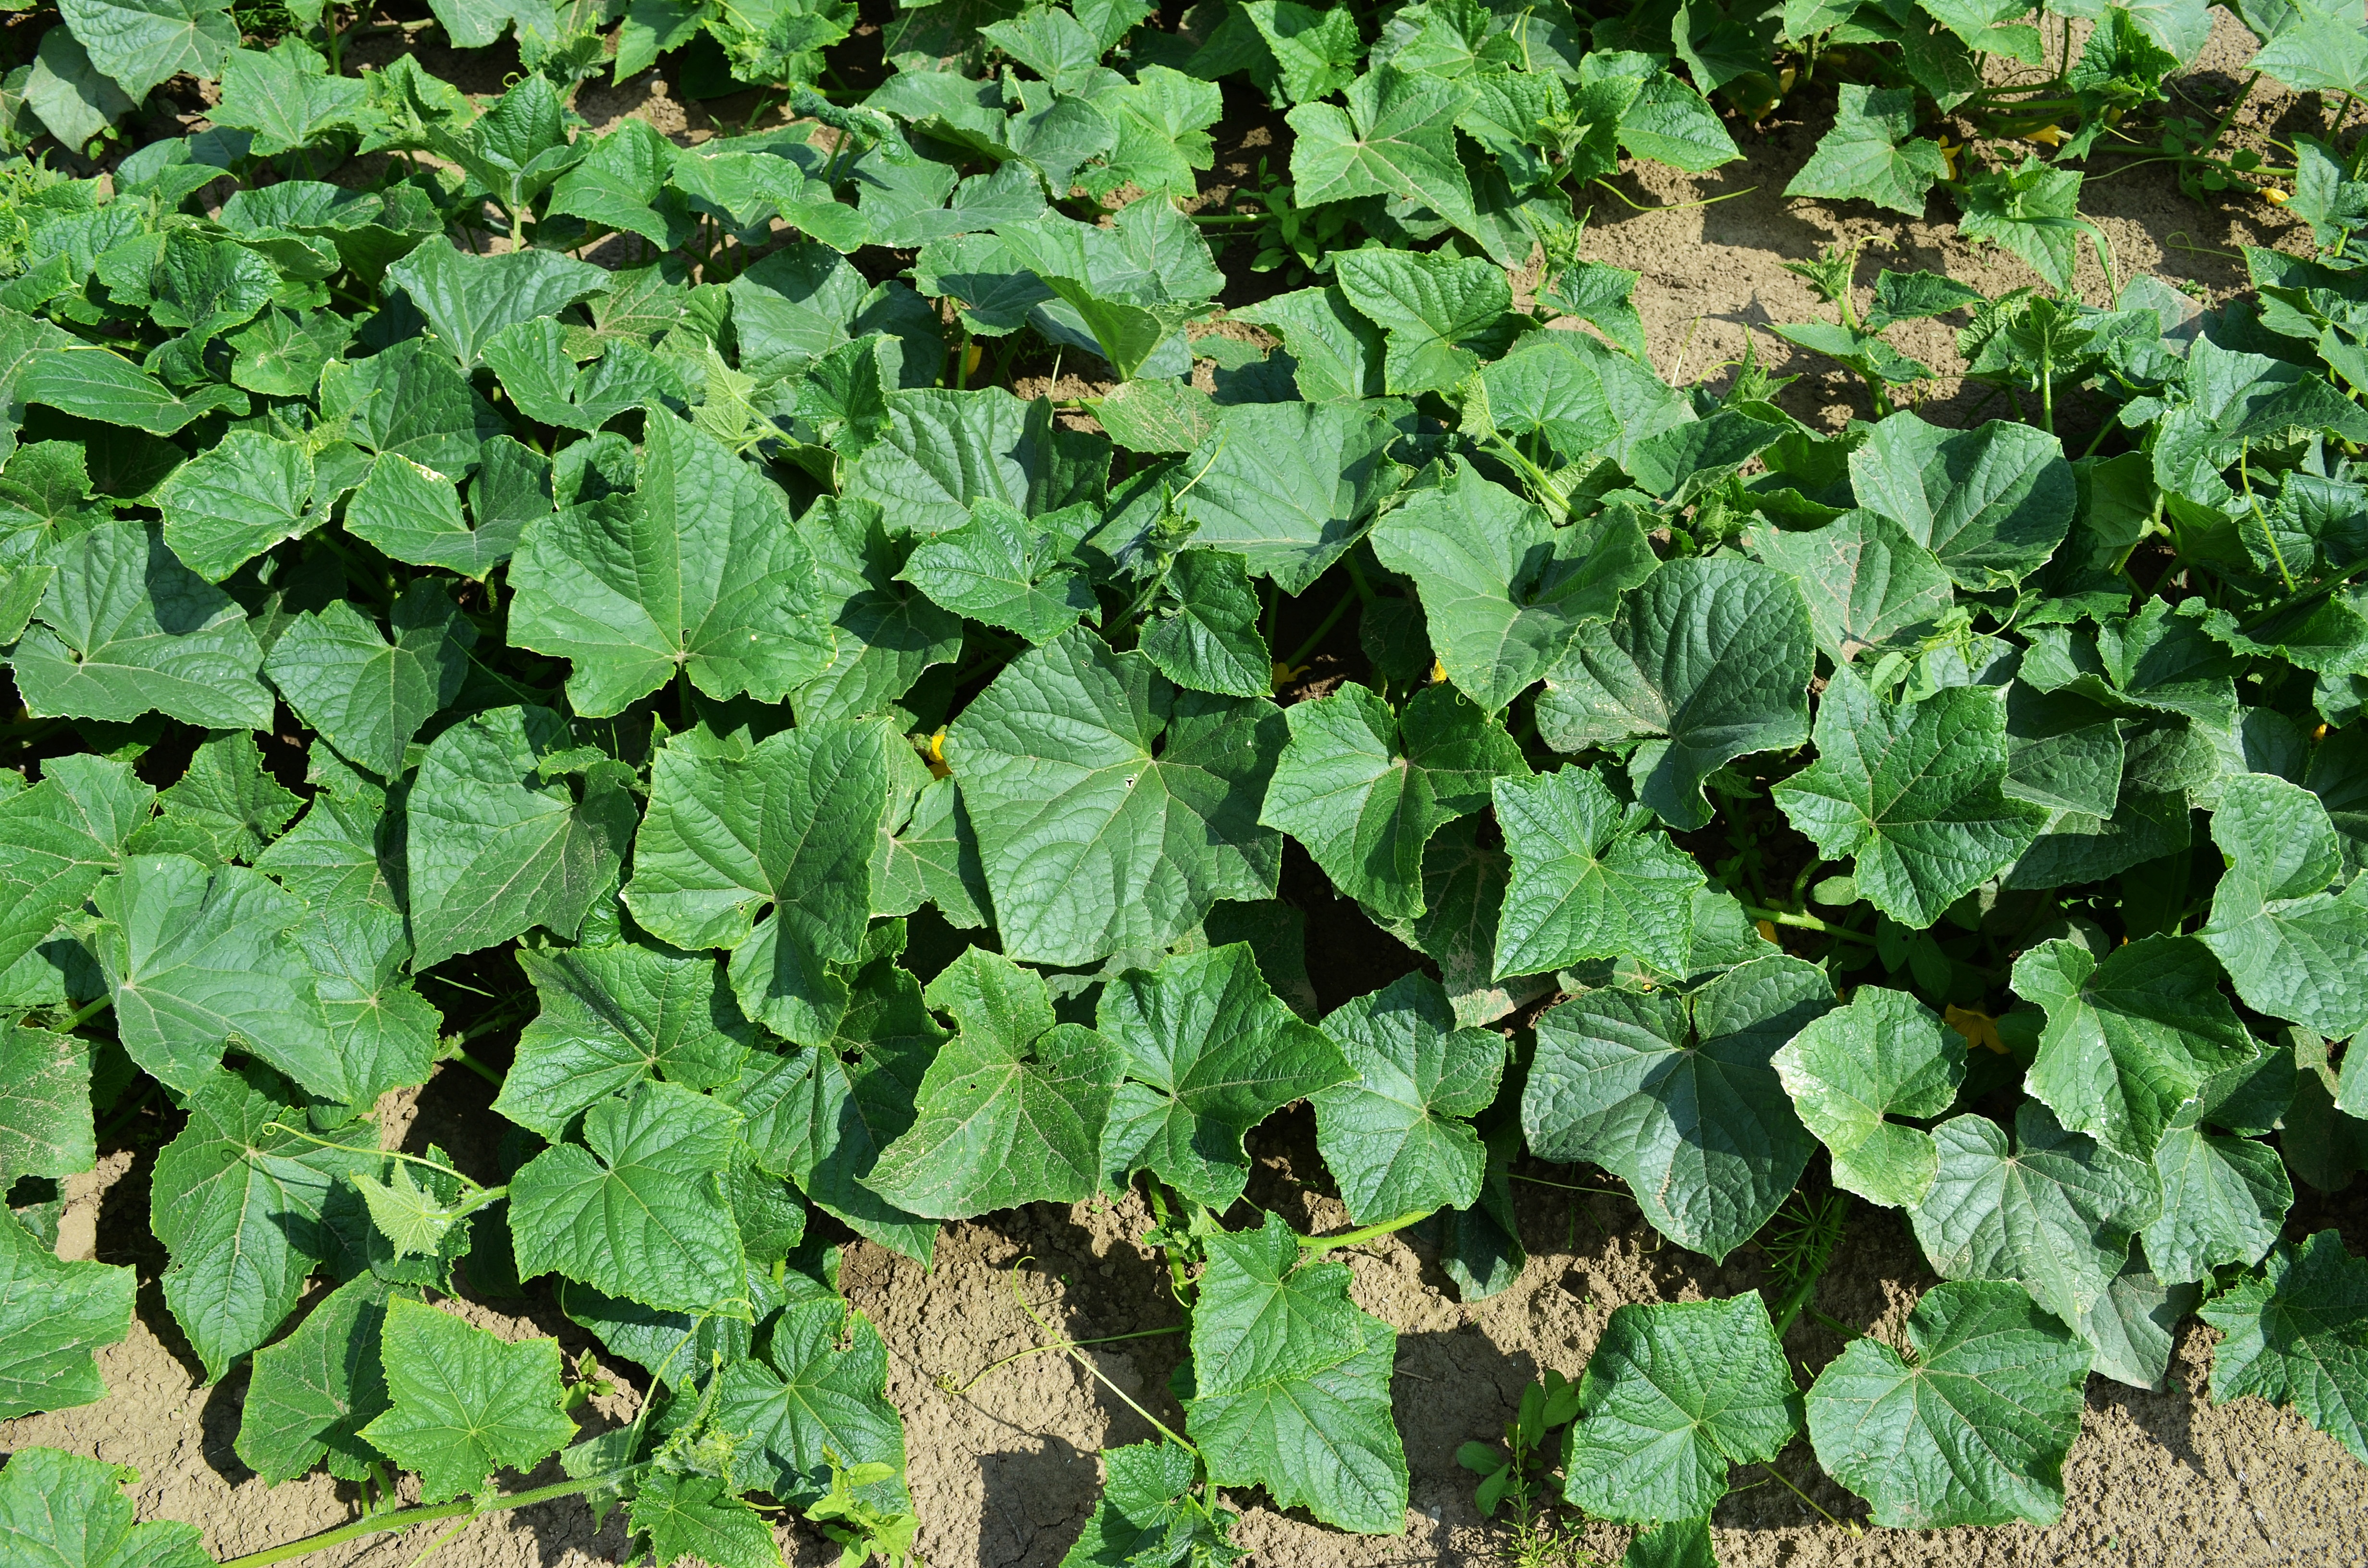
nature, plant, field, leaf, flower, summer, food, herb, produce, vegetable, crop, agriculture, health, plants, flowers, weed, eating, vegetables, cucumber, collect, flowering plant, tillage, the cultivation of, annual plant, land plant, centella